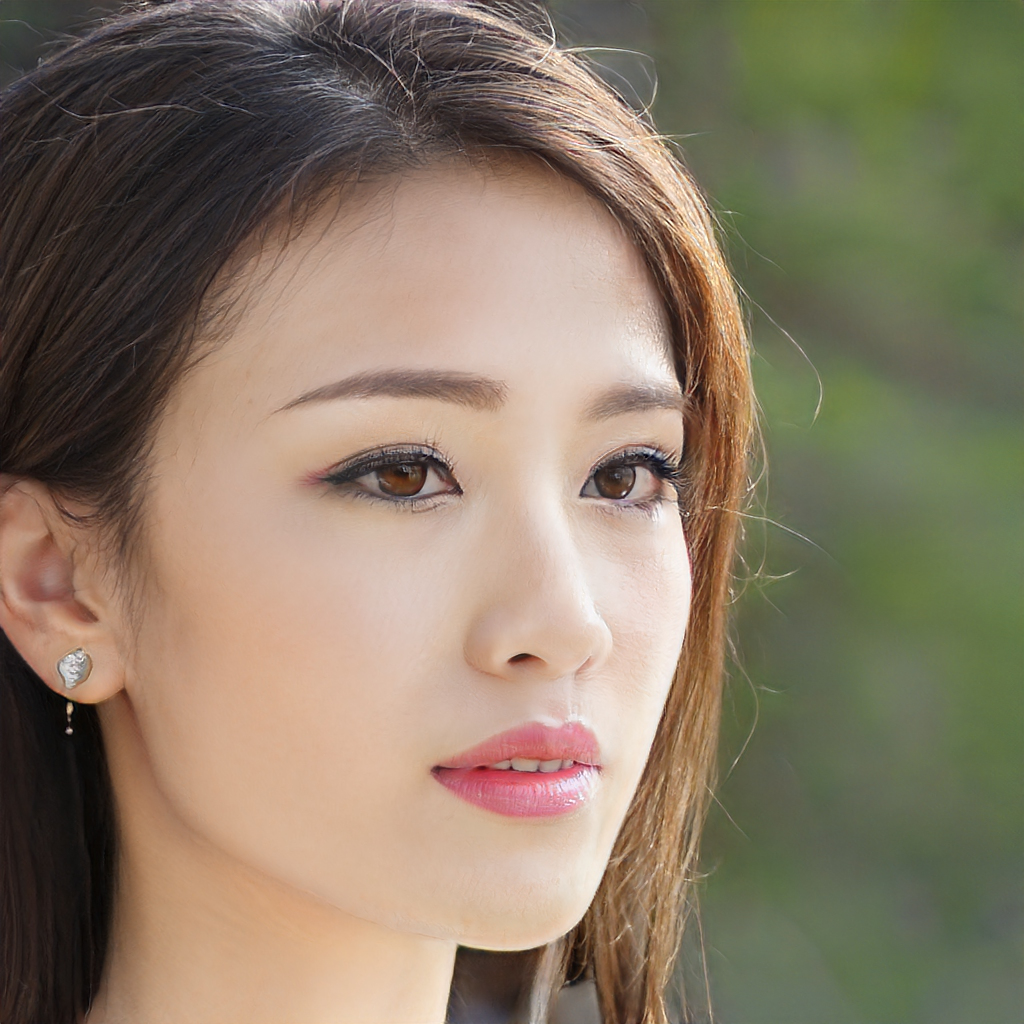
Gender: Female